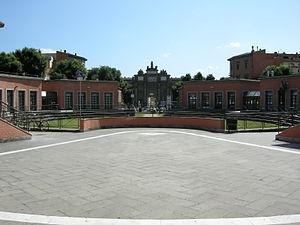
La Place de la Liberté de Florence se trouve à l'extrémité nord du centre historique de Florence. Elle a été construite au XIXè siècle dans le cadre des travaux sur la création des Viali di circonvallazione, les boulevards périphériques de Florence.